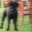
Label: dog